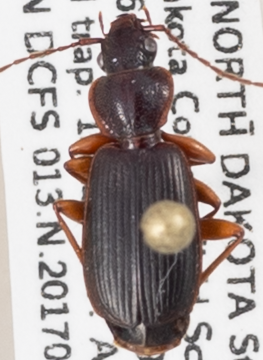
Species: Cymindis cribricollis
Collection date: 2017-08-15
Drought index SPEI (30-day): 0.614
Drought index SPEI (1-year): -0.404
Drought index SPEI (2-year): -0.302